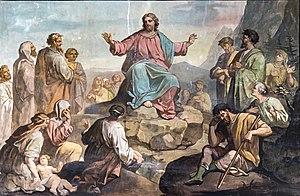
L'église Saint-Martin de Castelnau-d'Estrétefonds est une église catholique, située à Castelnau-d'Estrétefonds dans le département de la Haute-Garonne et la région Midi-Pyrénées. Église a été inscrite au titre des monuments historiques en 2001.